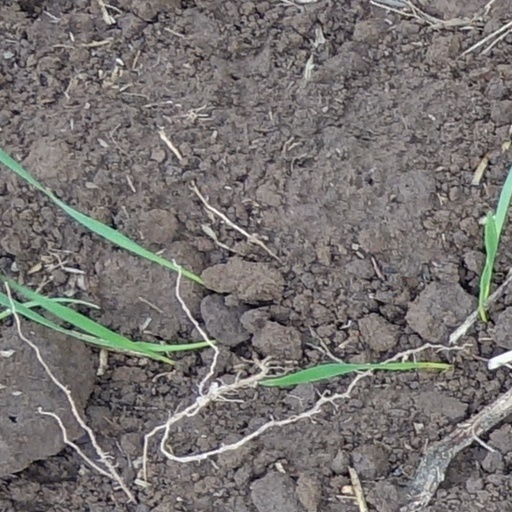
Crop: wheat